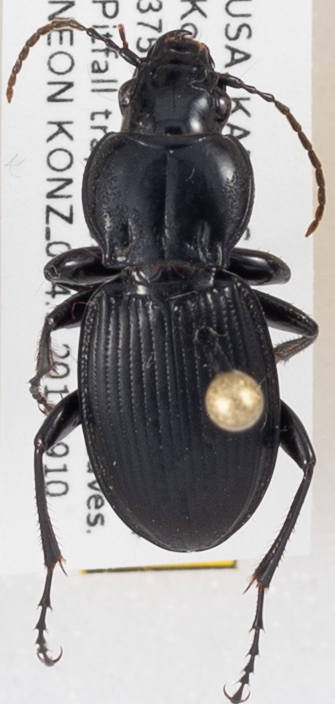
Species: Cyclotrachelus alternans
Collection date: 2018-09-10
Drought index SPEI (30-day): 1.85
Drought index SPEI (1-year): -0.9
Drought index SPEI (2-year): -0.86